Dataram

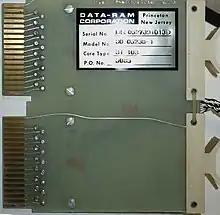
Dataram Interface Module for a Digital Equipment PDP-8/I

In the fall of 2009, Dataram's Chief Technologist won the Tech Awards Circle in the Technologist of the Year category.